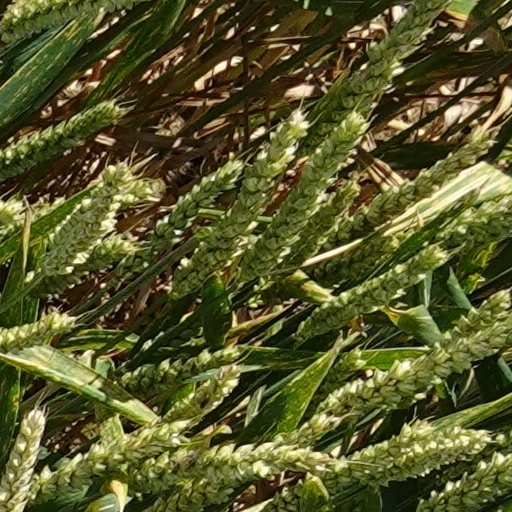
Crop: wheat